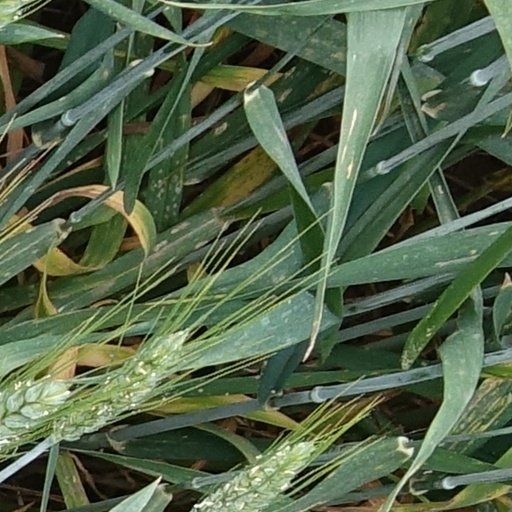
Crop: wheat